St. James Episcopal Church (Grosse Ile, Michigan)

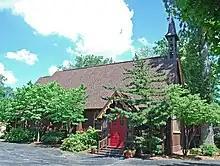
Side elevation of church, showing main entrance doors dedicated to Lisette Denison Forth

Elisabeth (Lisette) Denison Forth was born as a slave in 1786 near Detroit. Her family was owned by William and Catherine Tucker; when William Tucker died, her parents were freed, but Lisette and her brother were not. Later, following a newly established legal precedent, Lisette and her brother crossed into Canada to establish residency and gain their freedom; the two returned to Detroit in approximately 1815. In 1827, Lisette married Scipio Forth, the owner of a freight business; she was apparently widowed three years later.